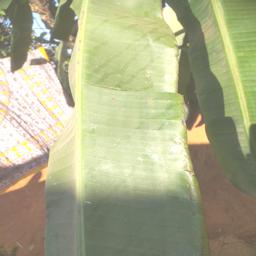
Label: MALBHOG LEAF